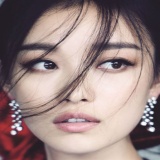
diễn viên Nghê Ni